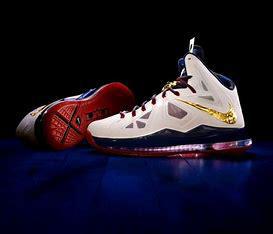
Brand: Nike
Model: Lebron 10